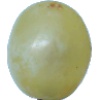
Label: Grape White 1